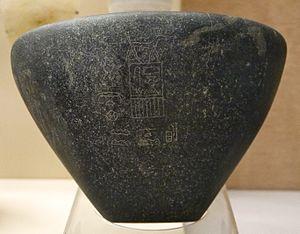
Vase en pierre inscrit avec la titulature de Seth Peribsen, Musee des Antiquites Nationales, St Germain en Laye.
La IIᵉ dynastie pharaonique s'étend d'environ -2850 ou -2828 ou -2793 à -2687 ou -2740 ou -2682 ou -2663 ou -2647.